Roppongi

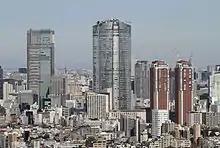
Roppongi Hills' buildings (center and right) and Tokyo Midtown Tower (left)

Roppongi ('six trees') is a district of Minato, Tokyo, Japan, famous for the affluent Roppongi Hills development area and popular night club scene. A few foreign embassies are located near Roppongi, and the night life is popular with locals and foreigners alike. It is in the central part of Tokyo, south of Akasaka and north of Azabu.